Thompson submachine gun

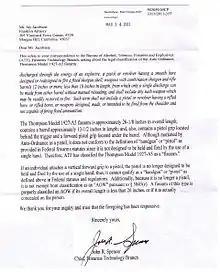
Auto-Ordnance 1927A5 DOJ BATFE Firearm Classification Letter

Responding to a request for further simplification, the M1 was standardized in April 1942 as the United States Submachine Gun, Cal. .45, M1. Rate of fire was reduced to approximately 600–700 rpm.